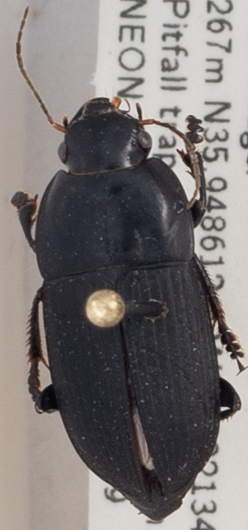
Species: Anisodactylus merula
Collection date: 2018-07-19
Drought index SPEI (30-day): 1.01
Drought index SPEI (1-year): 0.39
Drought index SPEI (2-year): -0.03